Petrified Forest National Park

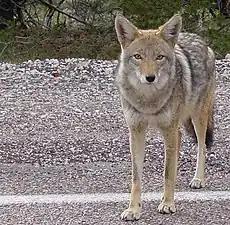
Coyotes are omnivores with a widely varied diet including many rodents.

According to the A. W. Kuchler U.S. Potential natural vegetation Types, Petrified Forest National Park encompasses two classifications; a Grama Bouteloua/Galleta Hilaria (plant) Steppe ("53") potential vegetation type with a Desert Grassland ("12") vegetation form and a Juniper/Pinyon pine (23) vegetation type with a Great Basin montane forest/Southwest Forest (4) vegetation form.